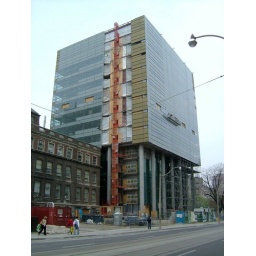
Foster's Science building under final construction on College St. just one door down from Benisch's new Biomolecular building.